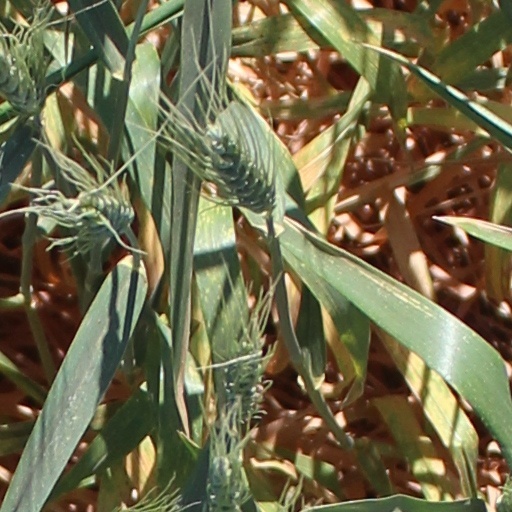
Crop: wheat